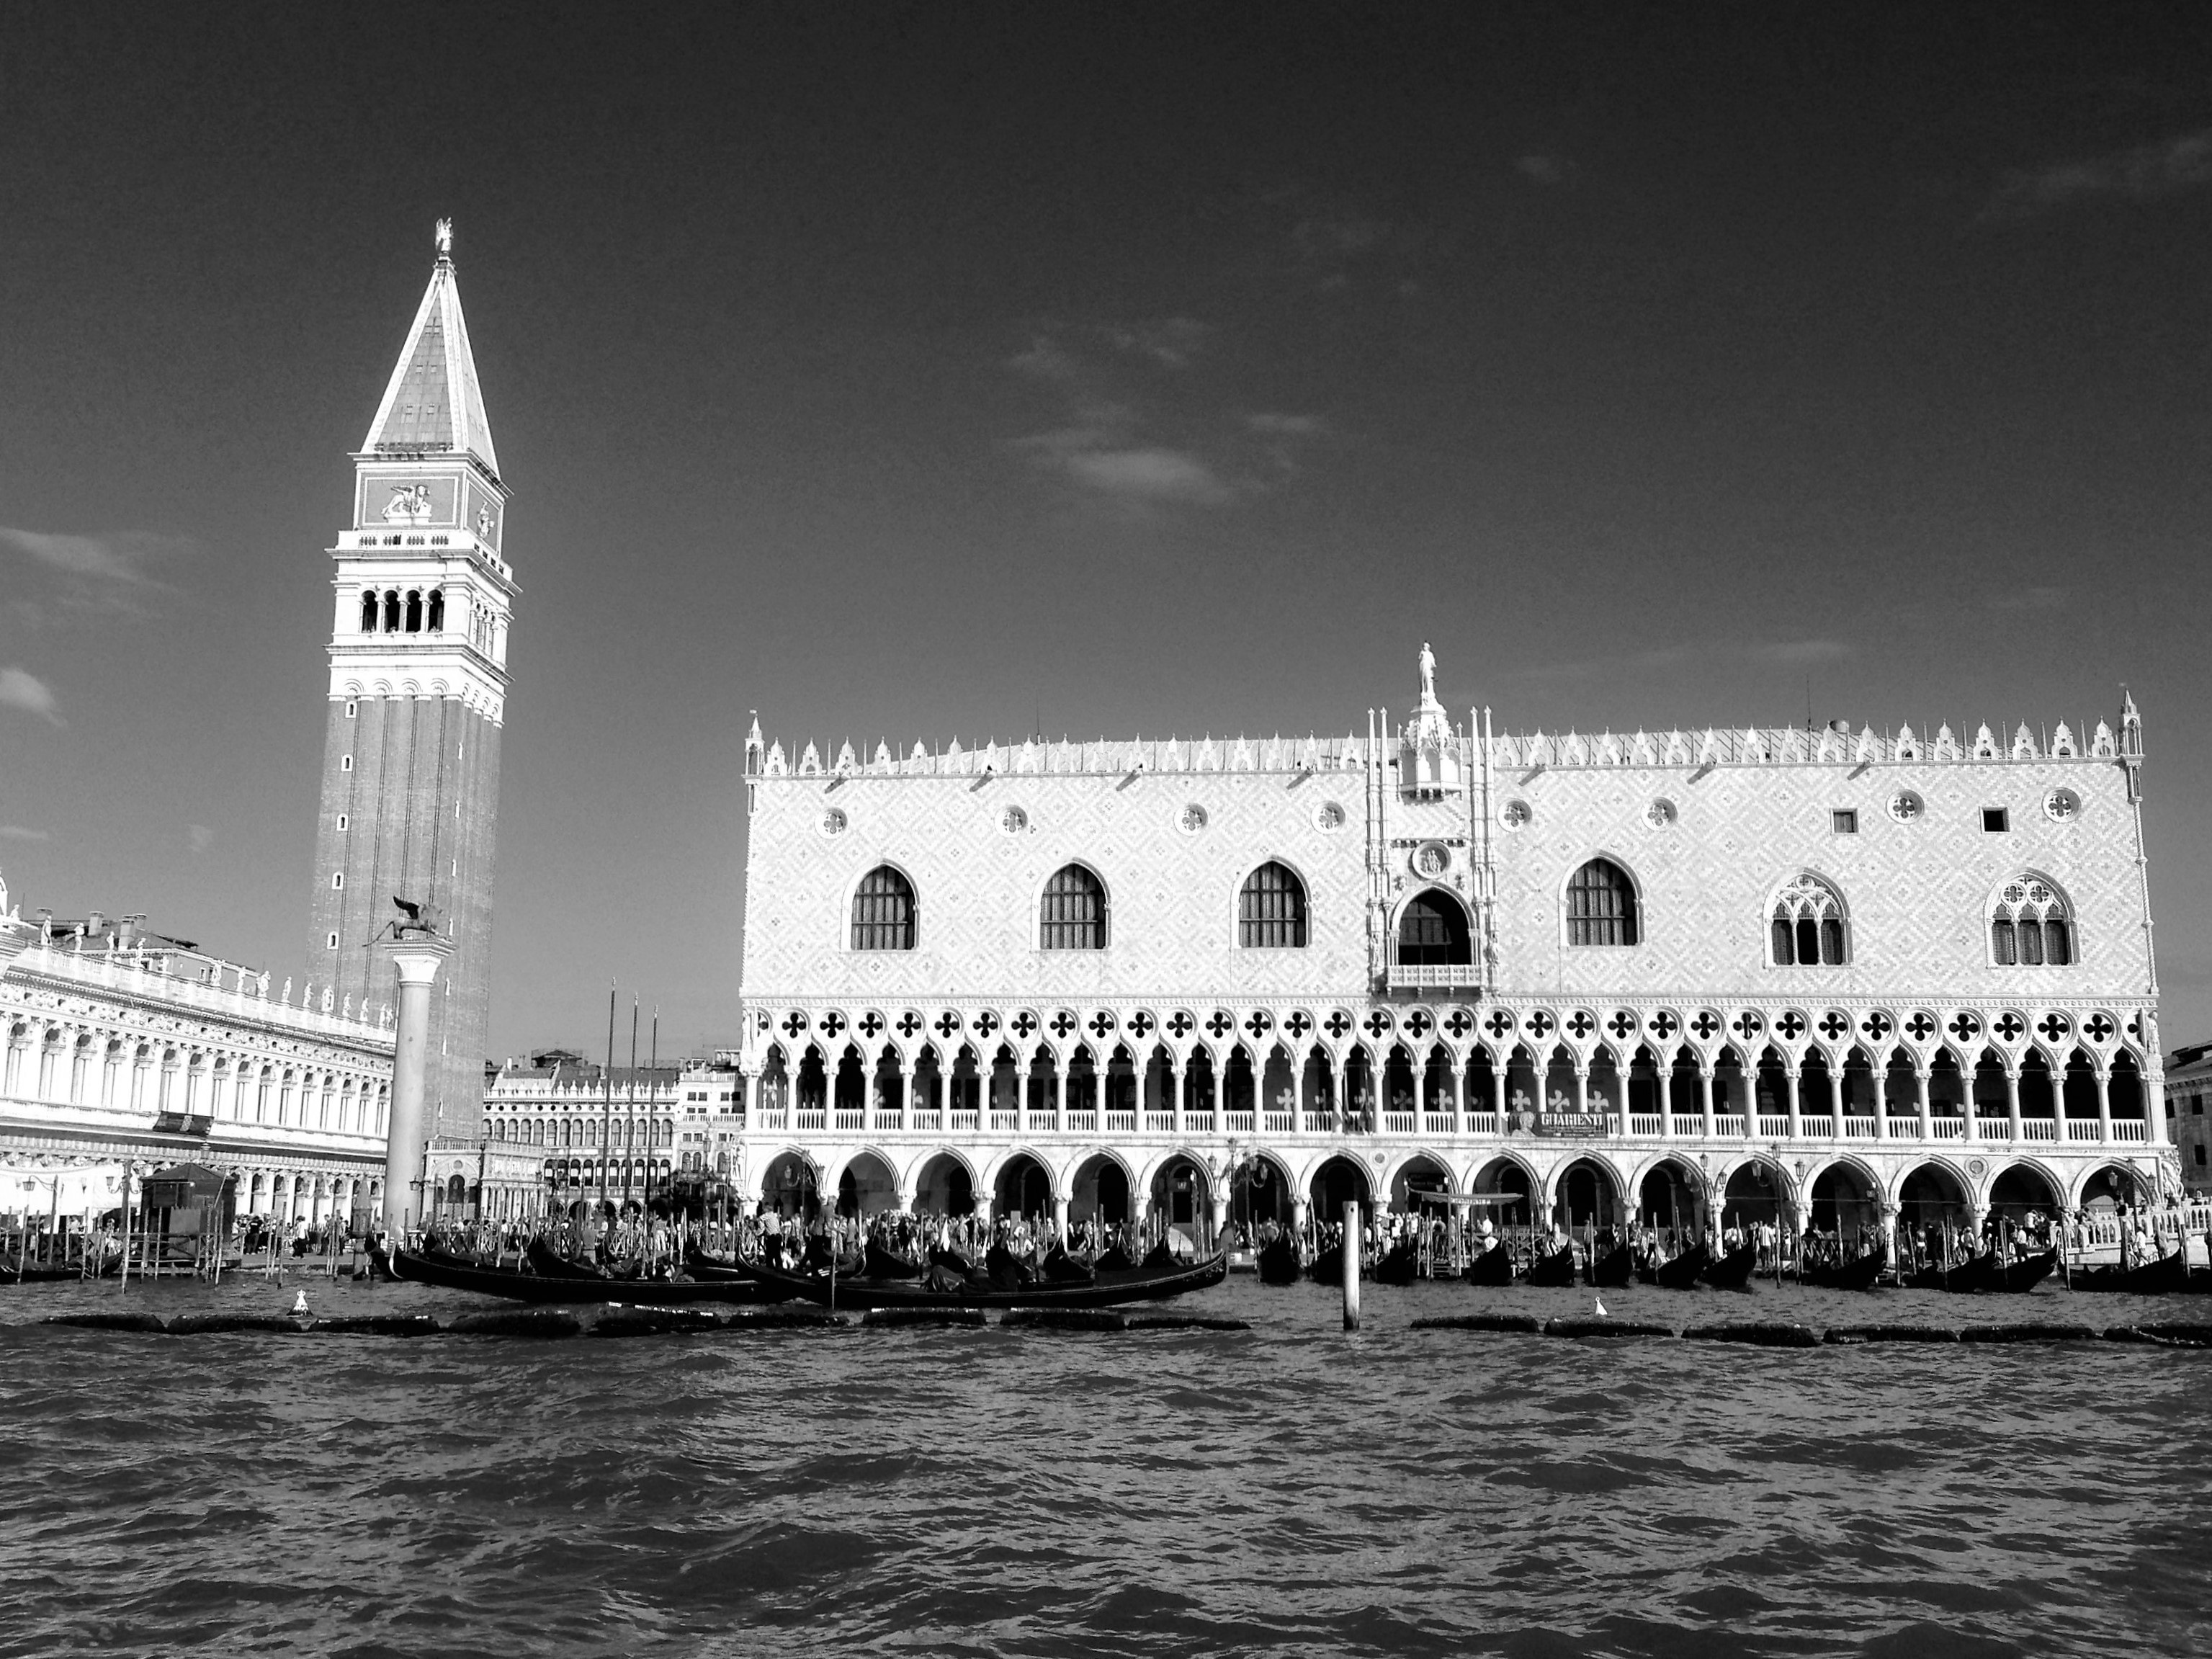
black and white, architecture, photography, river, cityscape, tower, landmark, italy, venice, church, monochrome, black white, place of worship, old town, channel, historically, st mark's square, monochrome photography